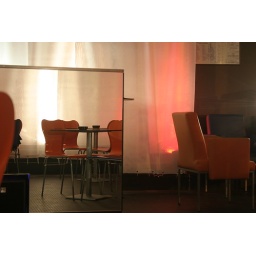
mirror in a bar